Mirosław Gojdź

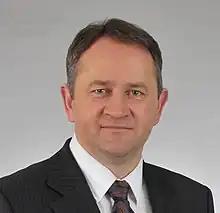
Mirosław Gojdź (2019)

Mirosław Gojdź (born 10 February 1962, Lubawka) is a Polish politician and diplomat, during communist period a dissident. Since 2023 he is serving as Polish ambassador to Kenya.